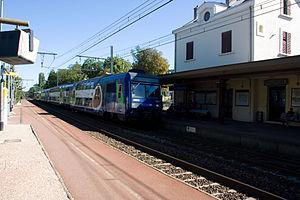
La ligne R du Transilien, plus souvent simplement dénommée ligne R, est une ligne de trains de banlieue qui dessert le sud-est de l'Île-de-France. Elle relie Paris-Gare-de-Lyon à Montereau et Montargis.